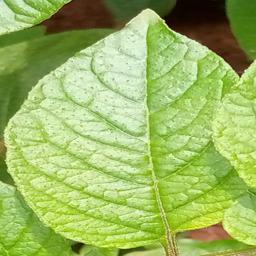
Etiqueta: Sana